Nathan Arkley

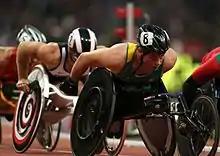
Arkley at the 2012 London Paralympics

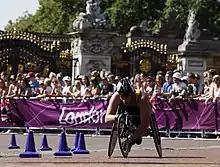
Arkley during the marathon at the 2012 London Paralympics

Arkley is a T54 classified athlete. He has a special three carbon wheeled racing wheelchair. He has been coached by John Hammon since 2009.